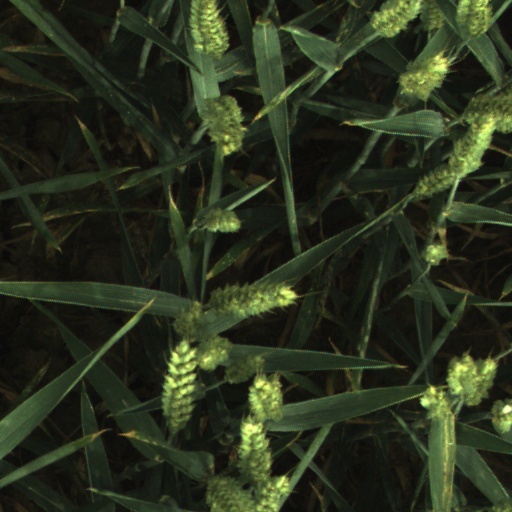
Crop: wheat